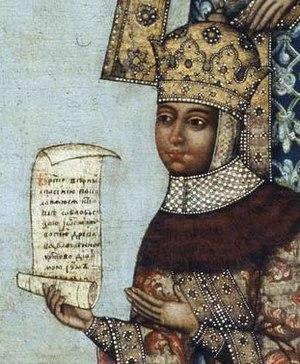
Cet article dresse la liste des épouses des grands princes, tsars et empereurs de Russie, elles-mêmes titrées grandes-princesses, tsarines et impératrices de Russie. Les épouses des grands princes de Kiev et de Vladimir ne sont pas listées ici en raison de la rareté des sources.
Maria Ilyinitchna Miloslavskaïa, née le 11 avril 1624 à Moscou et morte le 13 mars 1669 dans la même ville, est tsarine consort de Russie de 1648 à 1669 comme première épouse du tsar Alexis Iᵉʳ. Elle est la mère des tsars Fédor III et Ivan V, ainsi que de la régente Sophie Alexeïevna.